Pterosaur

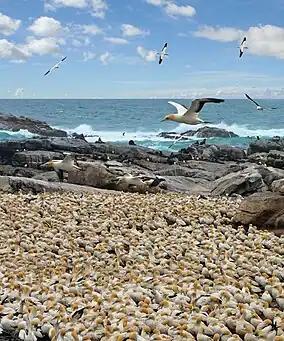
Some pterosaurs may have reproduced in colonies similar to those of modern seabirds

Some Rhamphorhynchidae, such as "Rhamphorhynchus" itself or "Dorygnathus", were fish-eaters with long, slender wings, needle-like dentition and long, thin jaws. "Sericipterus", "Scaphognathus" and "Harpactognathus" had more robust jaws and teeth (which were ziphodont, dagger-shaped, in " Sericipterus"), and shorter, broader wings. These were either terrestrial/aerial predators of vertebrates or corvid-like generalists. Wukongopteridae like "Darwinopterus" were first considered aerial predators. Lacking a robust jaw structure or powerful flying muscles, they are now seen as arboreal or semiterrestrial insectivores. "Darwinopterus robustidens", in particular, seems to have been a beetle specialist.